Southern Illinois University Carbondale

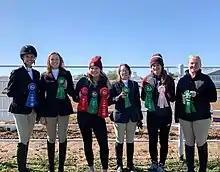
The Equestrian Team displaying medals

The Great Cardboard Boat Regatta is an event held every spring semester at Campus Lake. Participants include university students and community members. The goal is to complete three trips around a 200-yard course on the lake using makeshift cardboard boats. There are three different categories for entries: canoes or kayaks, experimental boats, and instant boats (boats created on-site the day of the event).